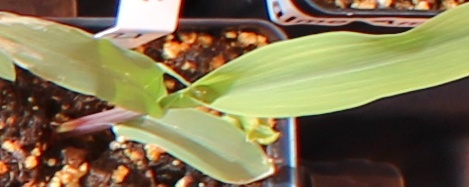
Label: Corn